Castle of Pena de Aguiar

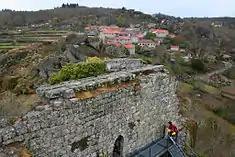
A view of the western wall and pedregulhos facing the village

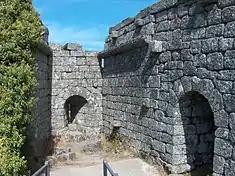
The main walls of the keep and gates

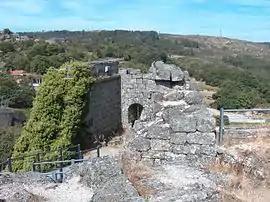
A view of the same walls showing a perspective of the landscape

In the first century B.C. a Roman military fort was constructed to overlook the important roadway between "Aquas Flavias" (Chaves) and "Lamecum" (Lamego). At that time, the Romans were attracted to the region due to the presence of gold ore, silver and lead. In the following centuries, the region was successively occupied by Visigoths and Muslims until the eighth century.